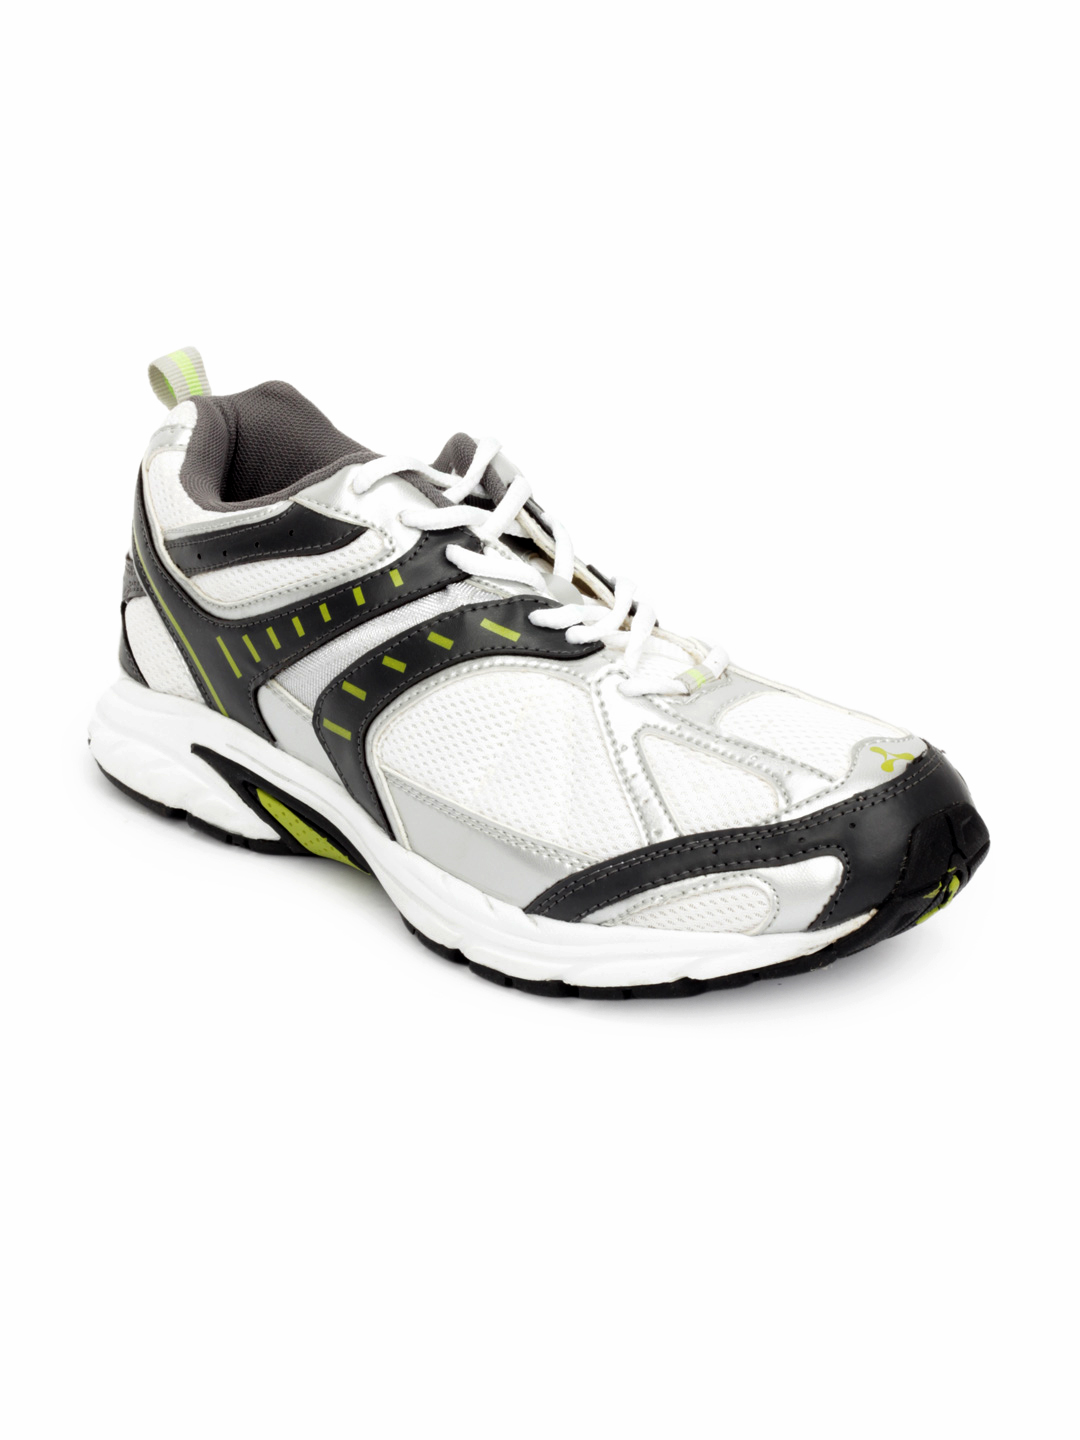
Spinn Men Bostern Road White Sports Shoes
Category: Footwear / Shoes / Sports Shoes
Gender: Men
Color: White
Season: Summer 2012
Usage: Sports